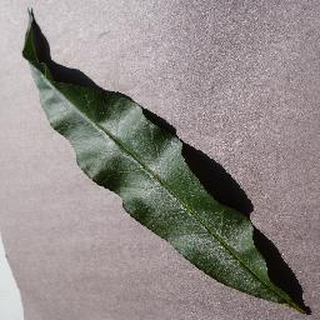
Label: healthy_peach